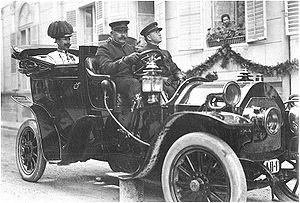
Eugène de Teschen, né le 21 mai 1863 à Židlochovice et décédé le 30 décembre 1954 à Merano, est un archiduc d'Autriche. Il est le fils cadet de Charles-Ferdinand de Teschen et de Élisabeth de Habsbourg-Hongrie.